Answer in natural language. Which point is closer to the camera taking this photo, point B  or point C? Choose between the following options: B or C
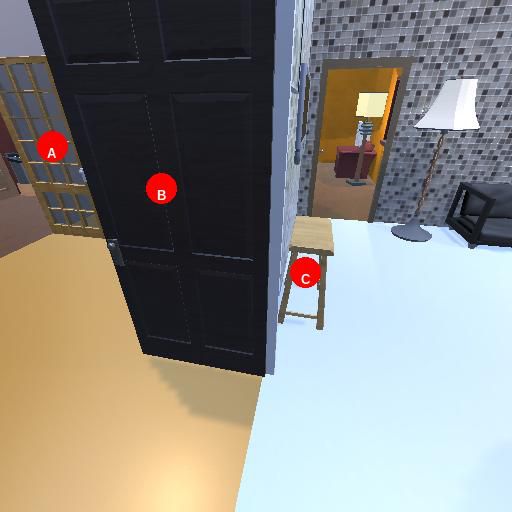
<answer>B</answer>